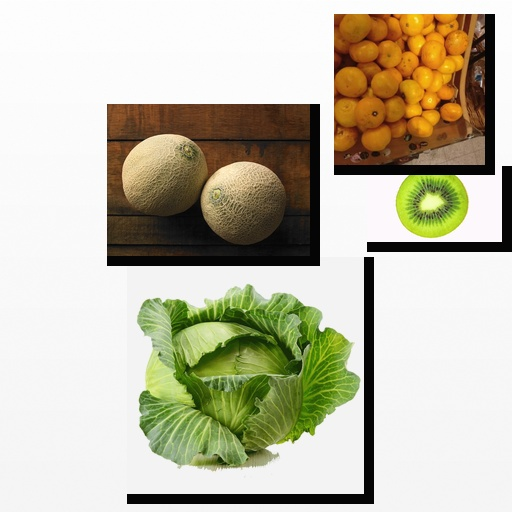
Food items: cantaloupe, kiwi, cabbage, satsuma